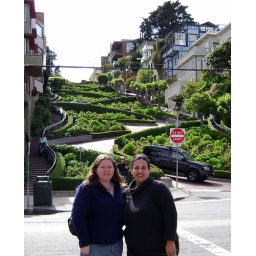
The crookedest, steepest street ever.  I felt like I was in a crazy car commercial.